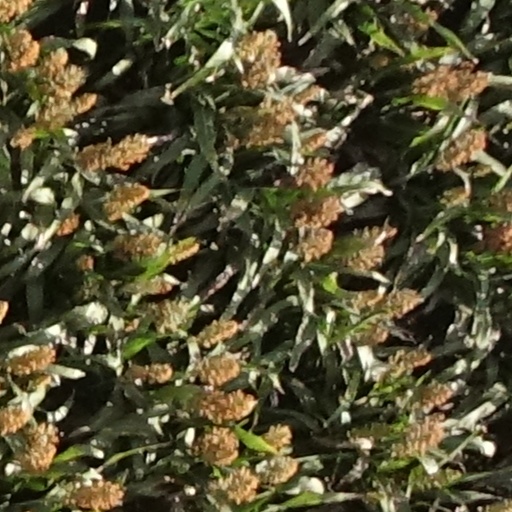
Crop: sorghum